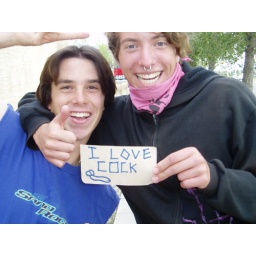
We found this sign on the ground in Shawnassey